Team jersey

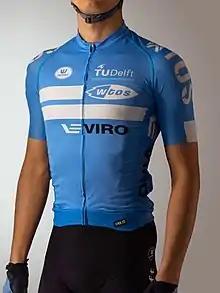
A modern summer, tight-fitting cycling jersey

A team jersey (also sports jersey) is a shirt worn by members of a sports team to identify their affiliation with the team. Jerseys identify their wearers' names and/or numbers, generally showing the colors and logo of the team. Numbers are frequently used to identify players, since uniforms give players a similar appearance.